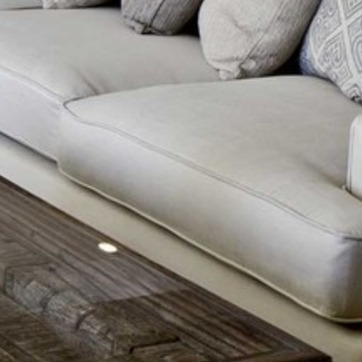
Material: fabric